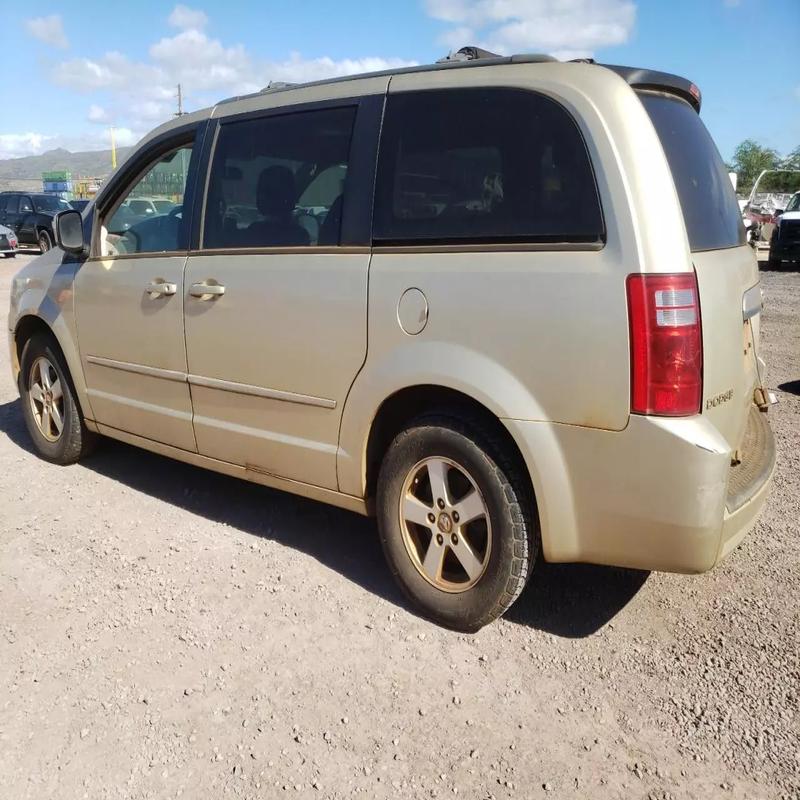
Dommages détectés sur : aile arrière gauche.
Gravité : mineur